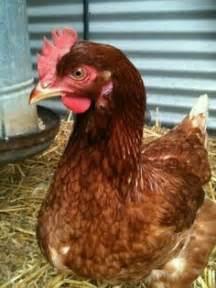
chicken